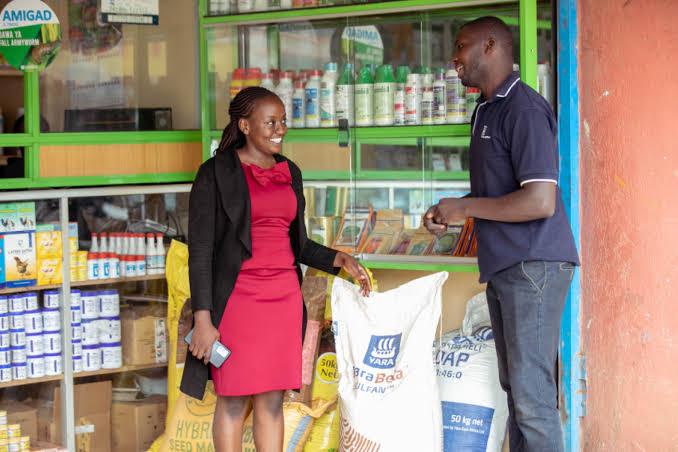
Duka lenye mwanga wa kutosha lenye vyakula vya wanyama pamoja na dawa za kutibu magonjwa mbalimbali ya mifugo, zimepangiliwa vizuri kwenye shelfu na zinavutia wateja, kuna watu wawili wamesimama.